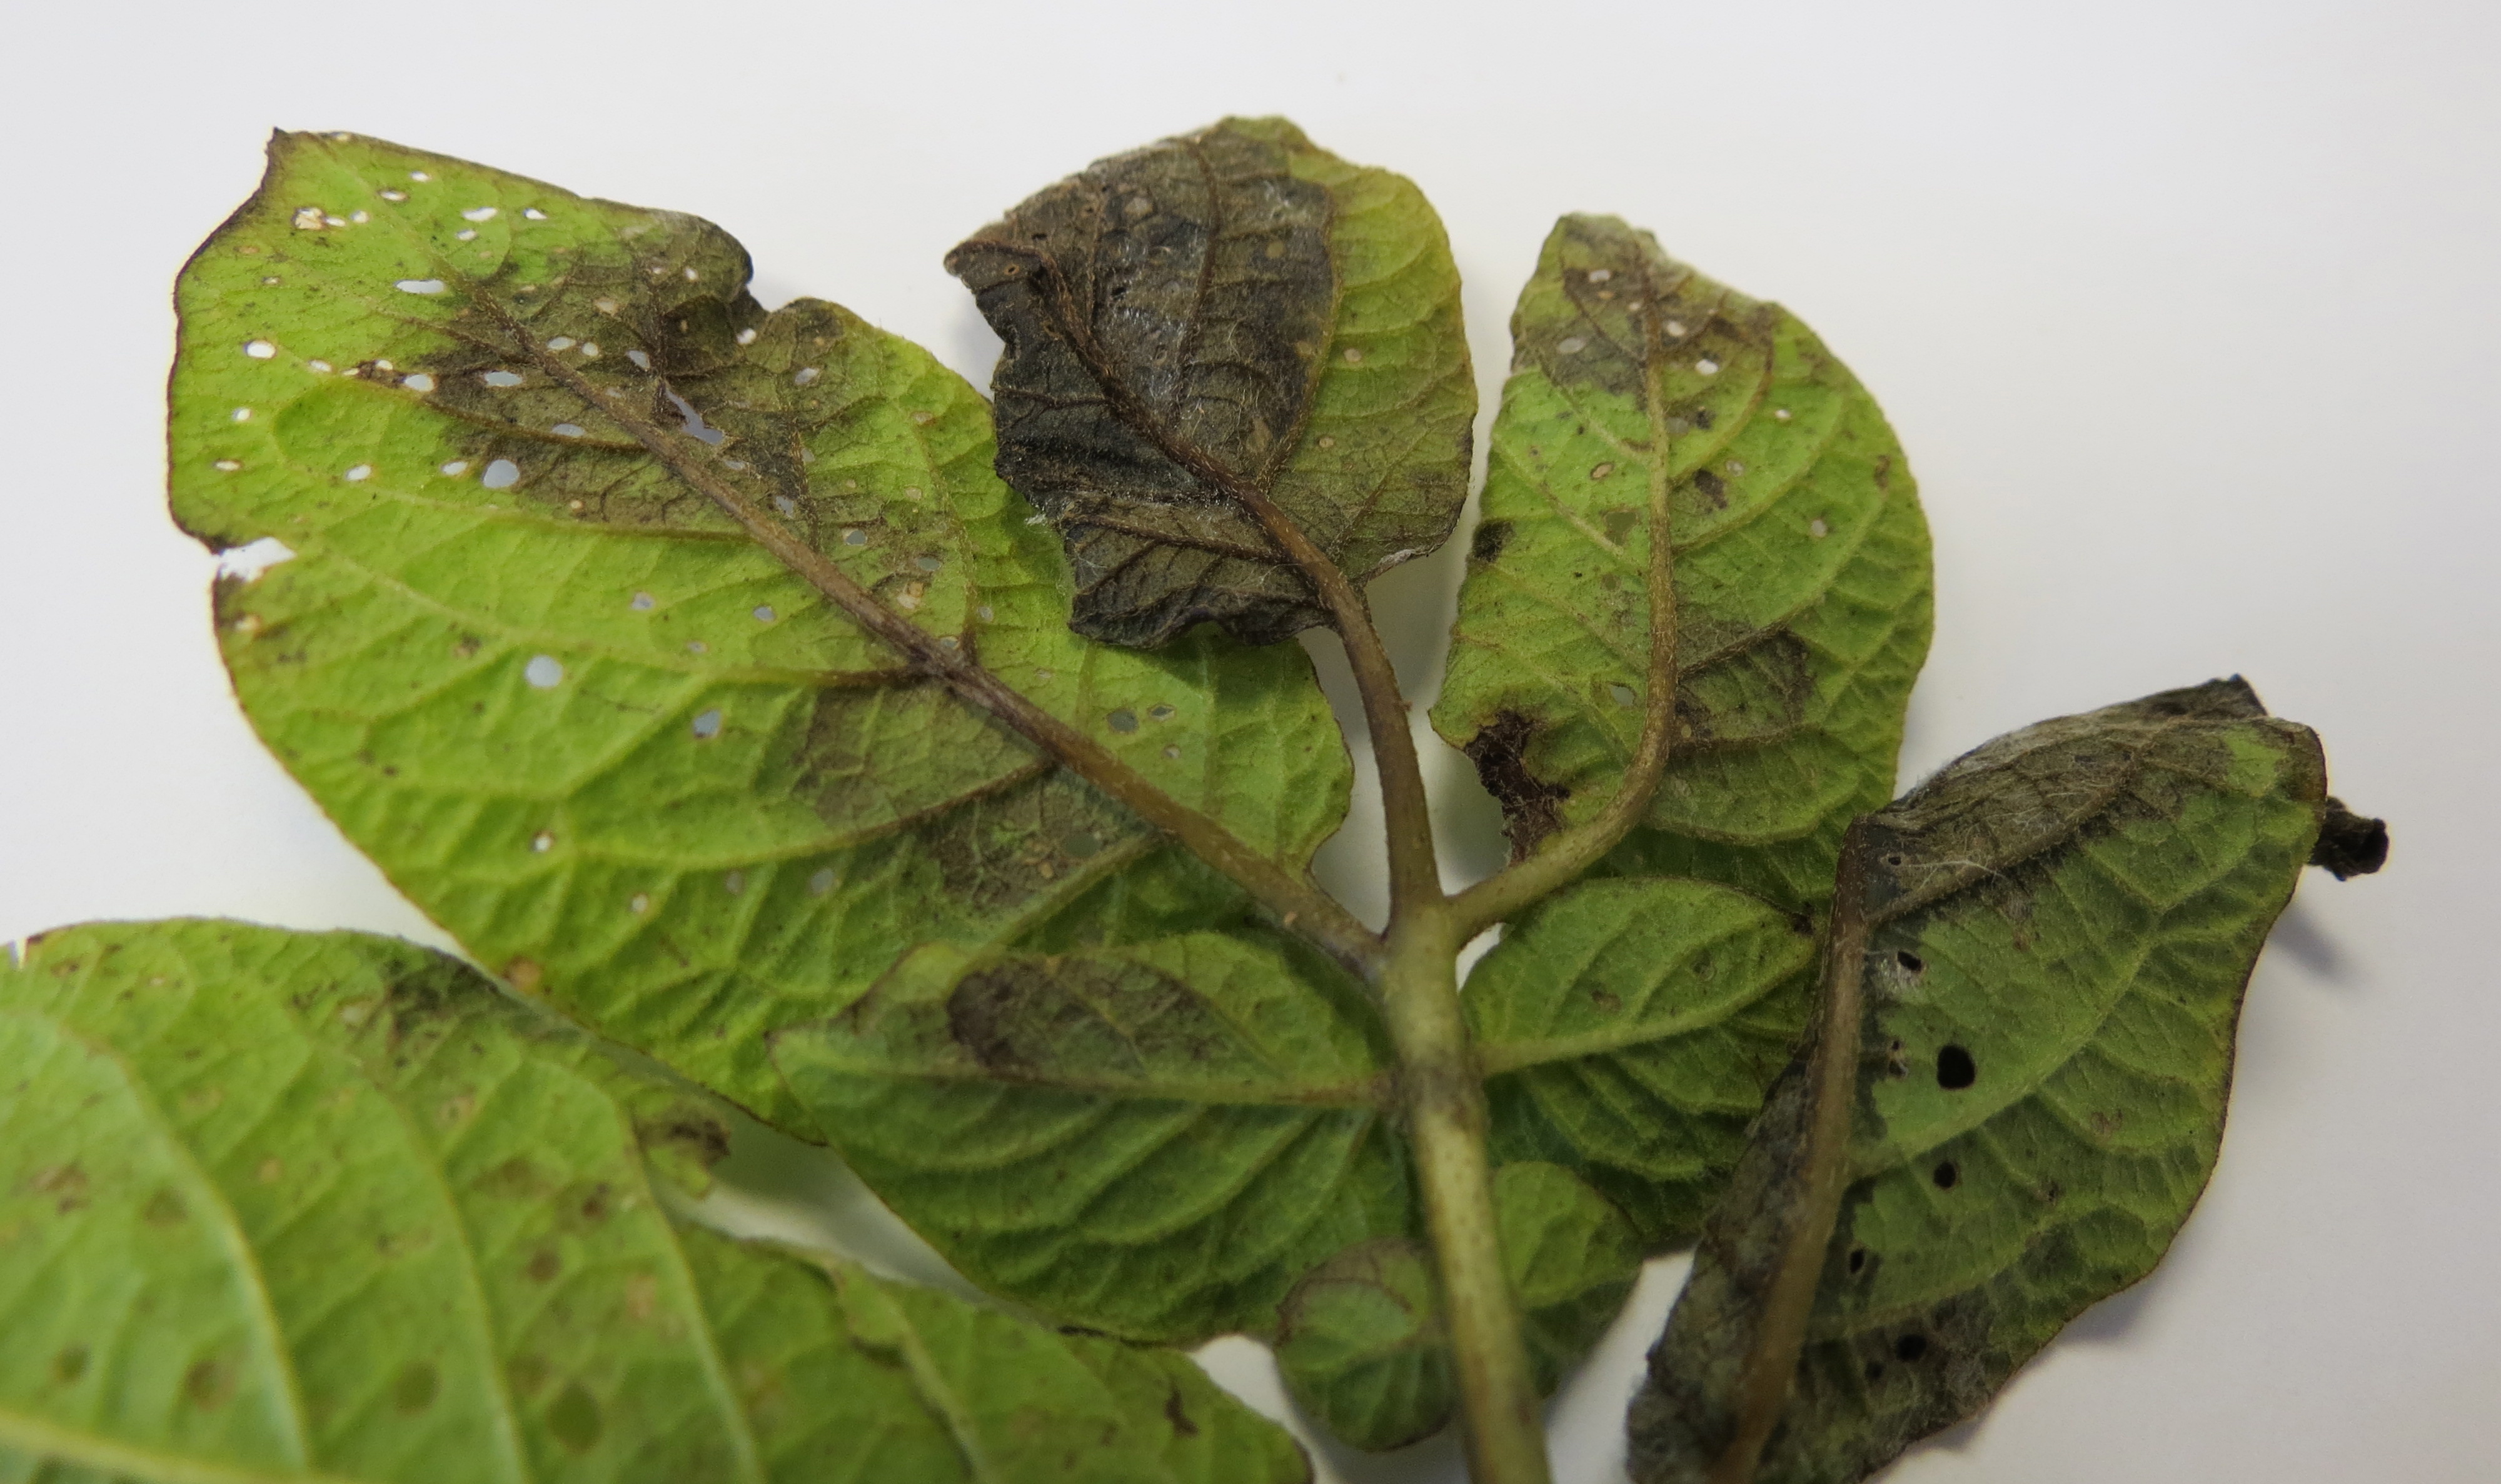
Labels: Potato leaf early blight, Potato leaf early blight, Potato leaf early blight, Potato leaf early blight, Potato leaf early blight